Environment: lab
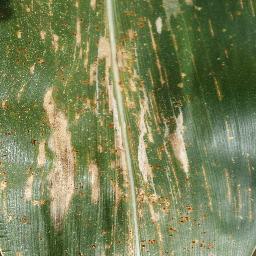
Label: gray_leaf_spot